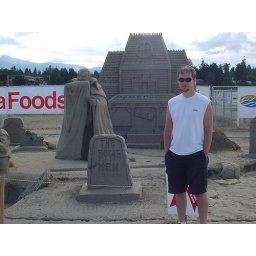
trip to parksville - andrew by sand castle